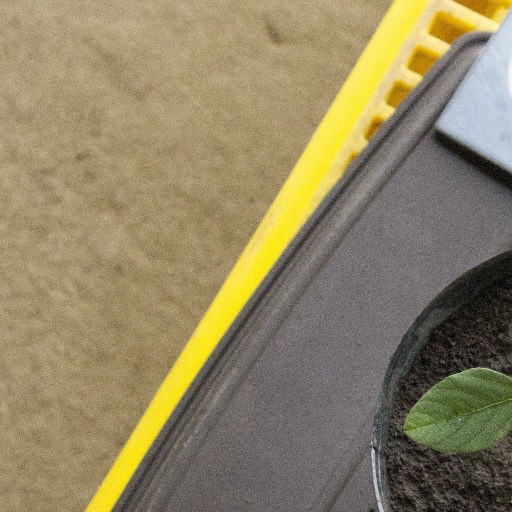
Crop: soybean